Blink-182 (album)

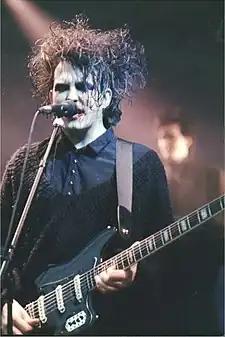
The album features a collaboration with Robert Smith of The Cure.

The album features a large array of collaborators, in a first for the band. During the process, the band partnered with DJ Shadow and Dan the Automator; Barker recorded "The Fallen Interlude" with producer Sick Jacken, of the gangsta rap group Psycho Realm. A planned collaboration with the Neptunes never came to fruition. The band also asked Ken Andrews, frontman of the band Failure, to contribute to its songs at his choosing. Andrews ended up adding guitars and keyboards to "Obvious" and "Violence".